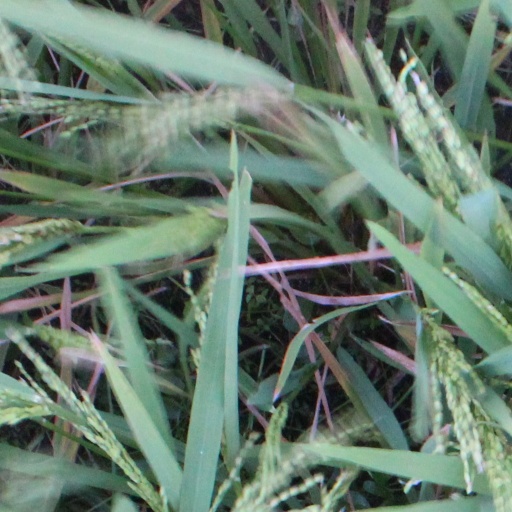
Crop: rice